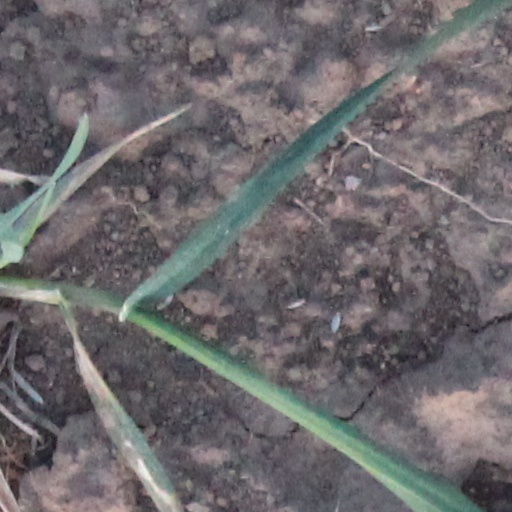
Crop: wheat